Pizza party

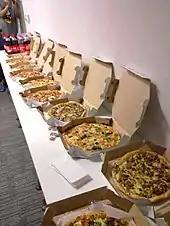
Pizzas at a pizza party

A pizza party is a social gathering at which pizza is served.